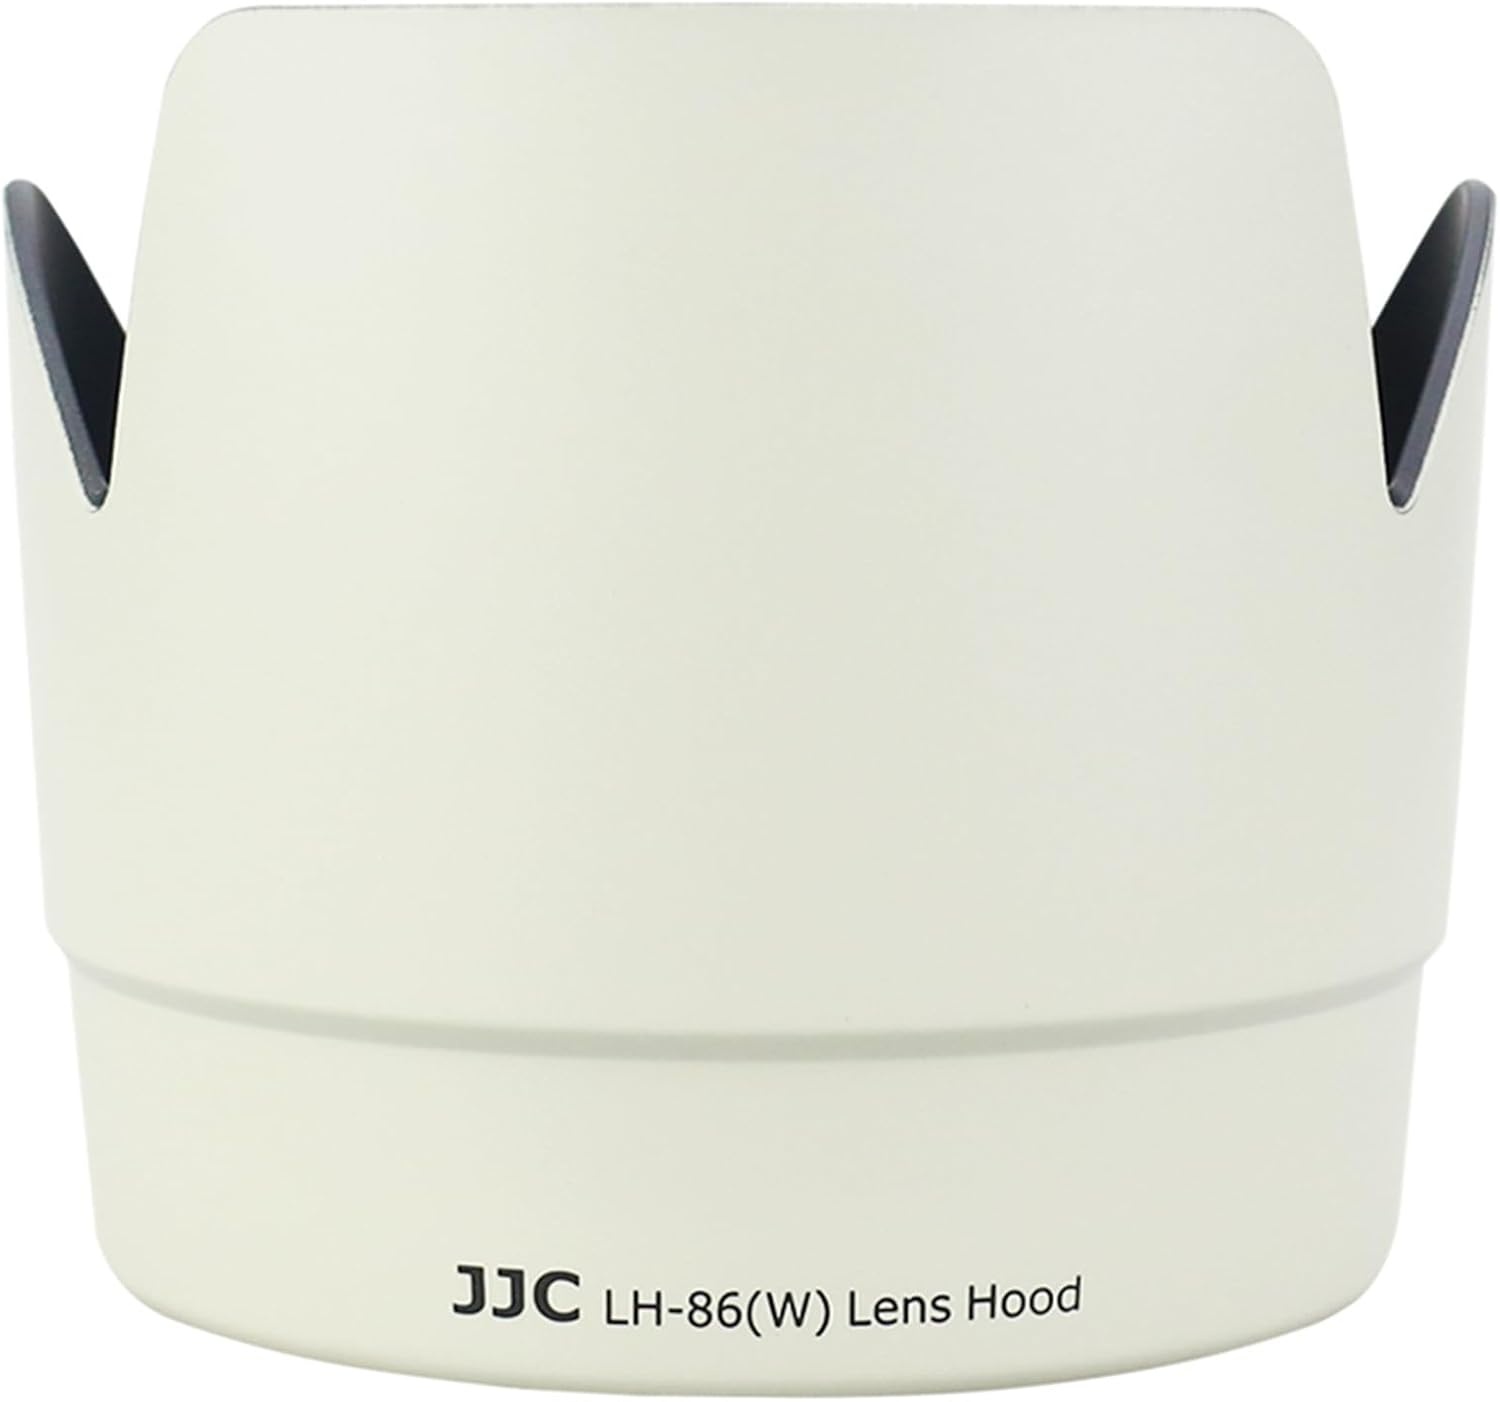
JJC LH-86 Professional Lens Hood Compatible with Canon 70-200mm 2.8 L is USM Lens White, Replaces Canon ET-86...
JJC LH-86 Professional Lens Hood Compatible with Canon 70-200mm 2.8 L is USM Lens White, Replaces Canon ET-86 Lens hood cover shade protector for 70 200mm 2 8 L IS USM Replace Canon ET-86 4.61 x 4.41 x 1.77 inches FREE standard shipping within the United States(3-6 Days)on all orders! 100% money back guarantee for items not delivered or damaged during shipping. Safe and secure checkout with our high quality encryption Shipping services: UPS, FedEx, USPS. Only ship to the lower 48 states, no APO/FPO addresses or PO Boxes allowed. Local pickups and combined shipping options are not provided at this time. Return You can return a product for up to 30 days from the date you purchased it. Any product you return must be in the same condition you received it and in the original packaging. Please keep the receipt. A full refund if you don’t receive your order A full refund if your order does not arrive within the guaranteed time (6-7 business days not including 1 processing day.) Payment We accept payment by any of the following methods: Credit Cards, PayPal, Shop Pay, Apple Pay, Google Pay, Amazon Pay, Meta Pay Feedback Customer satisfaction is very important to us. If you have any problem with your order, please contact us and we will do our best to make you satisfied. Contact Us If you have any queries, please contact us via Support@ZeeBooth.com We usually respond within 24 hours on weekdays.
Brand: JJC
Category: Cameras & Optics > Camera & Optic Accessories > Camera Lens Accessories > Lens Hoods